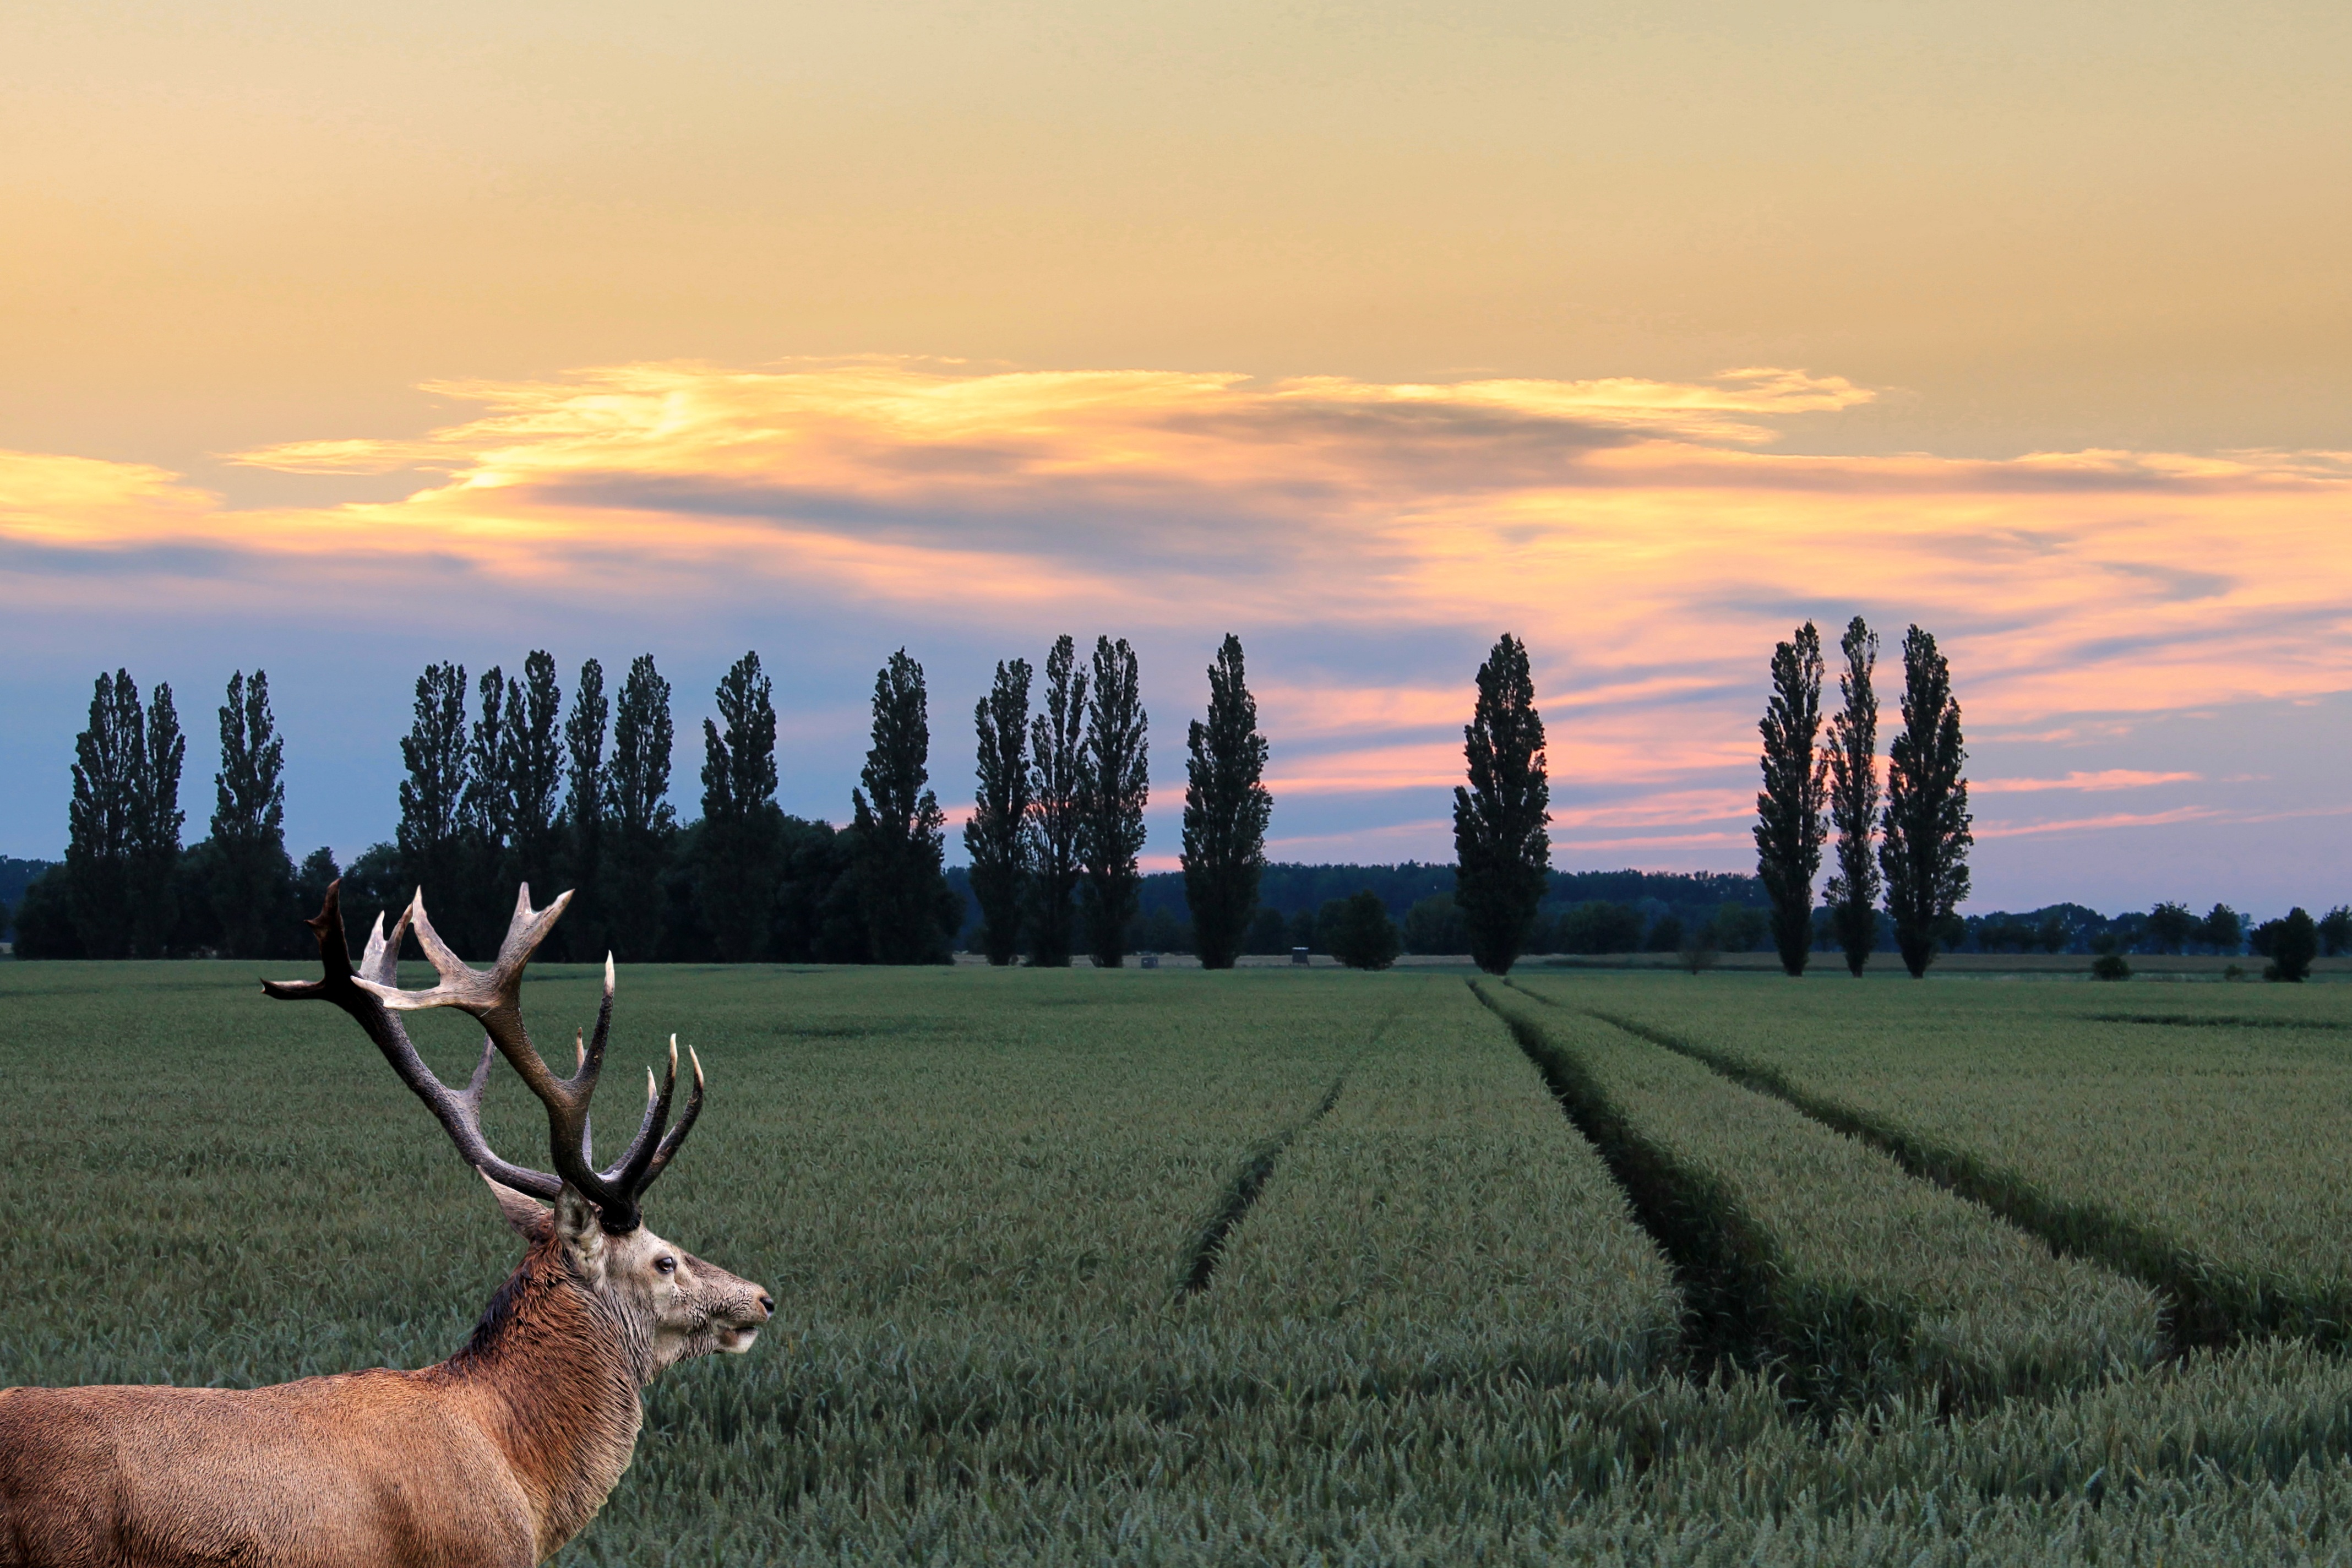
landscape, tree, grass, cloud, sky, sunset, field, farm, meadow, prairie, sunlight, morning, dawn, wildlife, deer, evening, crop, pasture, agriculture, plain, antler, trees, fields, grassland, hirsch, rural area, red deer, grass family, ecoregion